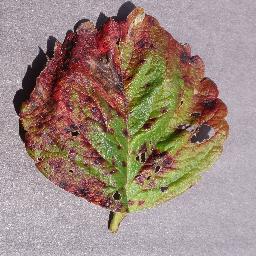
Label: Strawberry___Leaf_scorch